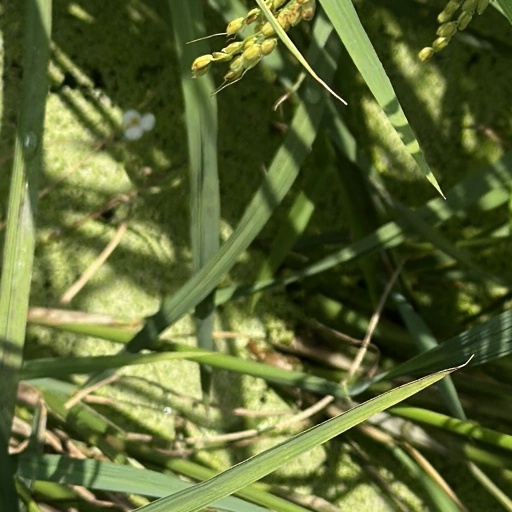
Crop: rice